Assyrian independence movement

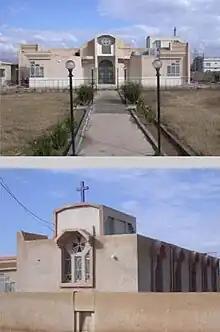
"Church Of Martyrs" - named after the massacre stands today in the town of Simele.

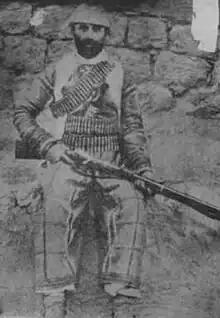
Assyrian fighter from the Tyari tribe, during the 1890s.

Immediately after the massacre and the shutting down of the Assyrian uprising, the Iraqi government demanded a conscription bill. Non-Assyrian Iraqi tribesmen offered to serve in the Iraqi army, to counter the Assyrians. In late August, the government of Mosul demanded that the central government 'ruthlessly' stamp out the rebellion, and that it eliminate all foreign influence in Iraqi affairs, and that the government take immediate steps to enact a law for compulsory military service.